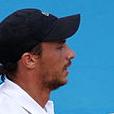
Age: 26